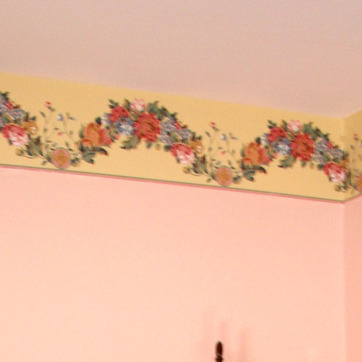
Material: wallpaper